Public housing estates in Tin Shui Wai

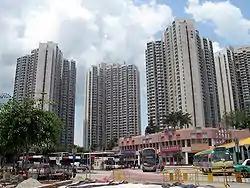
Tin Shui Estate

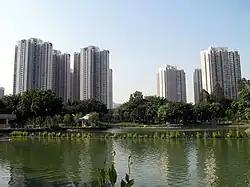
Whole view of Tin Shui Estate

Tin Shui Estate is a public housing estate in Tin Shui Wai. It is the second public housing estate in Tin Shui Wai New Town. It is divided into Tin Shui (I) Estate and Tin Shui (II) Estate, and consists of 12 residential buildings completed in 1993.